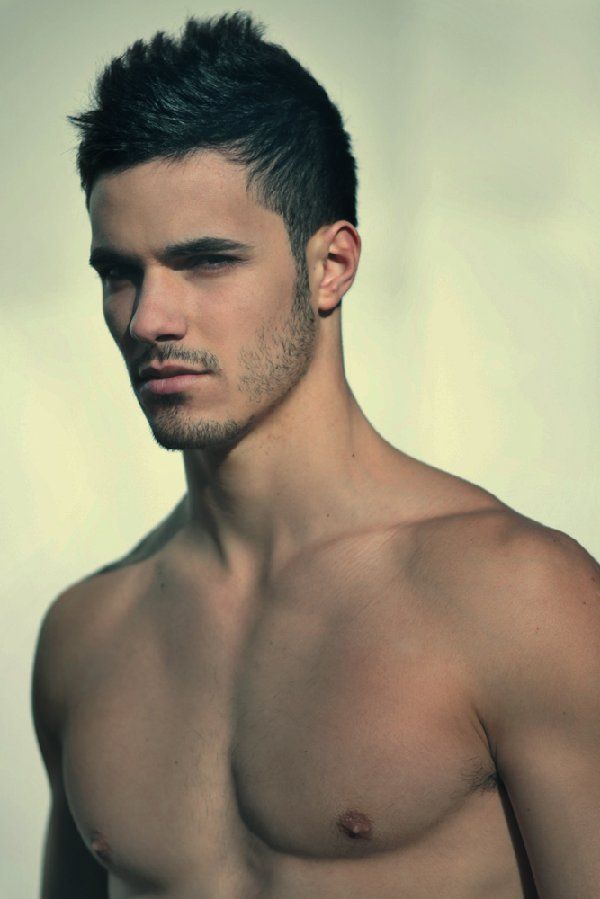
Label: Colored